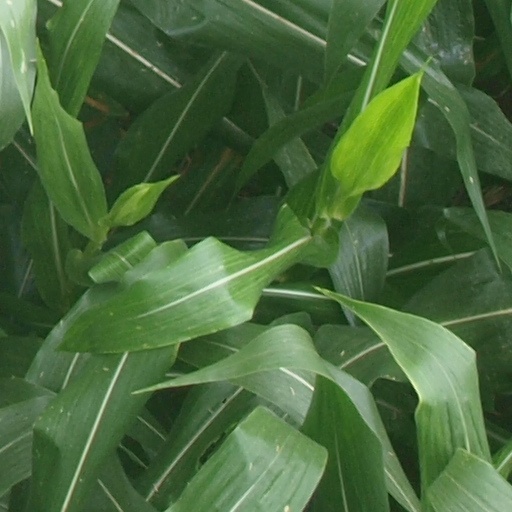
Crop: maize; corn